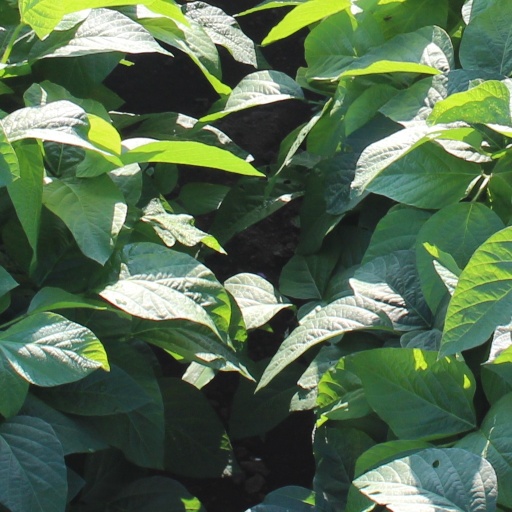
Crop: soybean